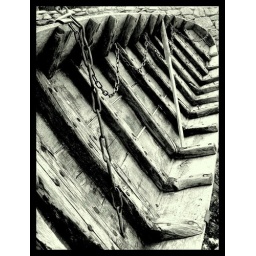
A boat chained up to a wall in Entrague France.